Braas Monier Building Group

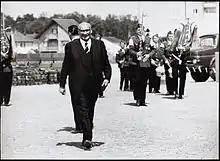
Rudolf H. Braas

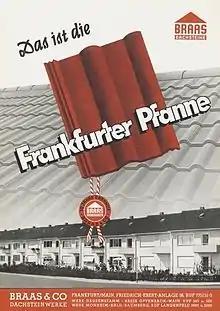
Advertisement for "Frankfurter Pfanne" from the 1950s

The company was founded in the UK as the "Redhill Tile Company", in 1919, with production of its first concrete roof tiles started November of this year. In 1946, the company changed its name and became "Redland Tiles". After an expansion period between 1949 and 1951 in which Redland invested in South Africa, Australia and Malaysia, the company bought the majority of Braas in Germany. Braas’ founder, , had already had closed contacts with his British colleagues for some time. Still in the same year, the company's parent plant was built in Heusenstamm near Frankfurt/Main, Germany.